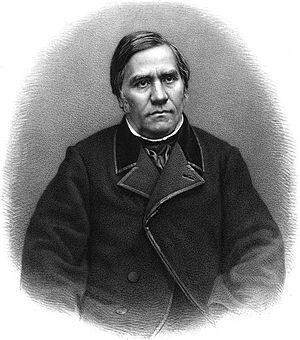
Alexandre Pierre Freslon, né à La Flèche le 11 mai 1808 et mort à Paris 2e le 26 janvier 1867, est un avocat, journaliste et homme politique français.